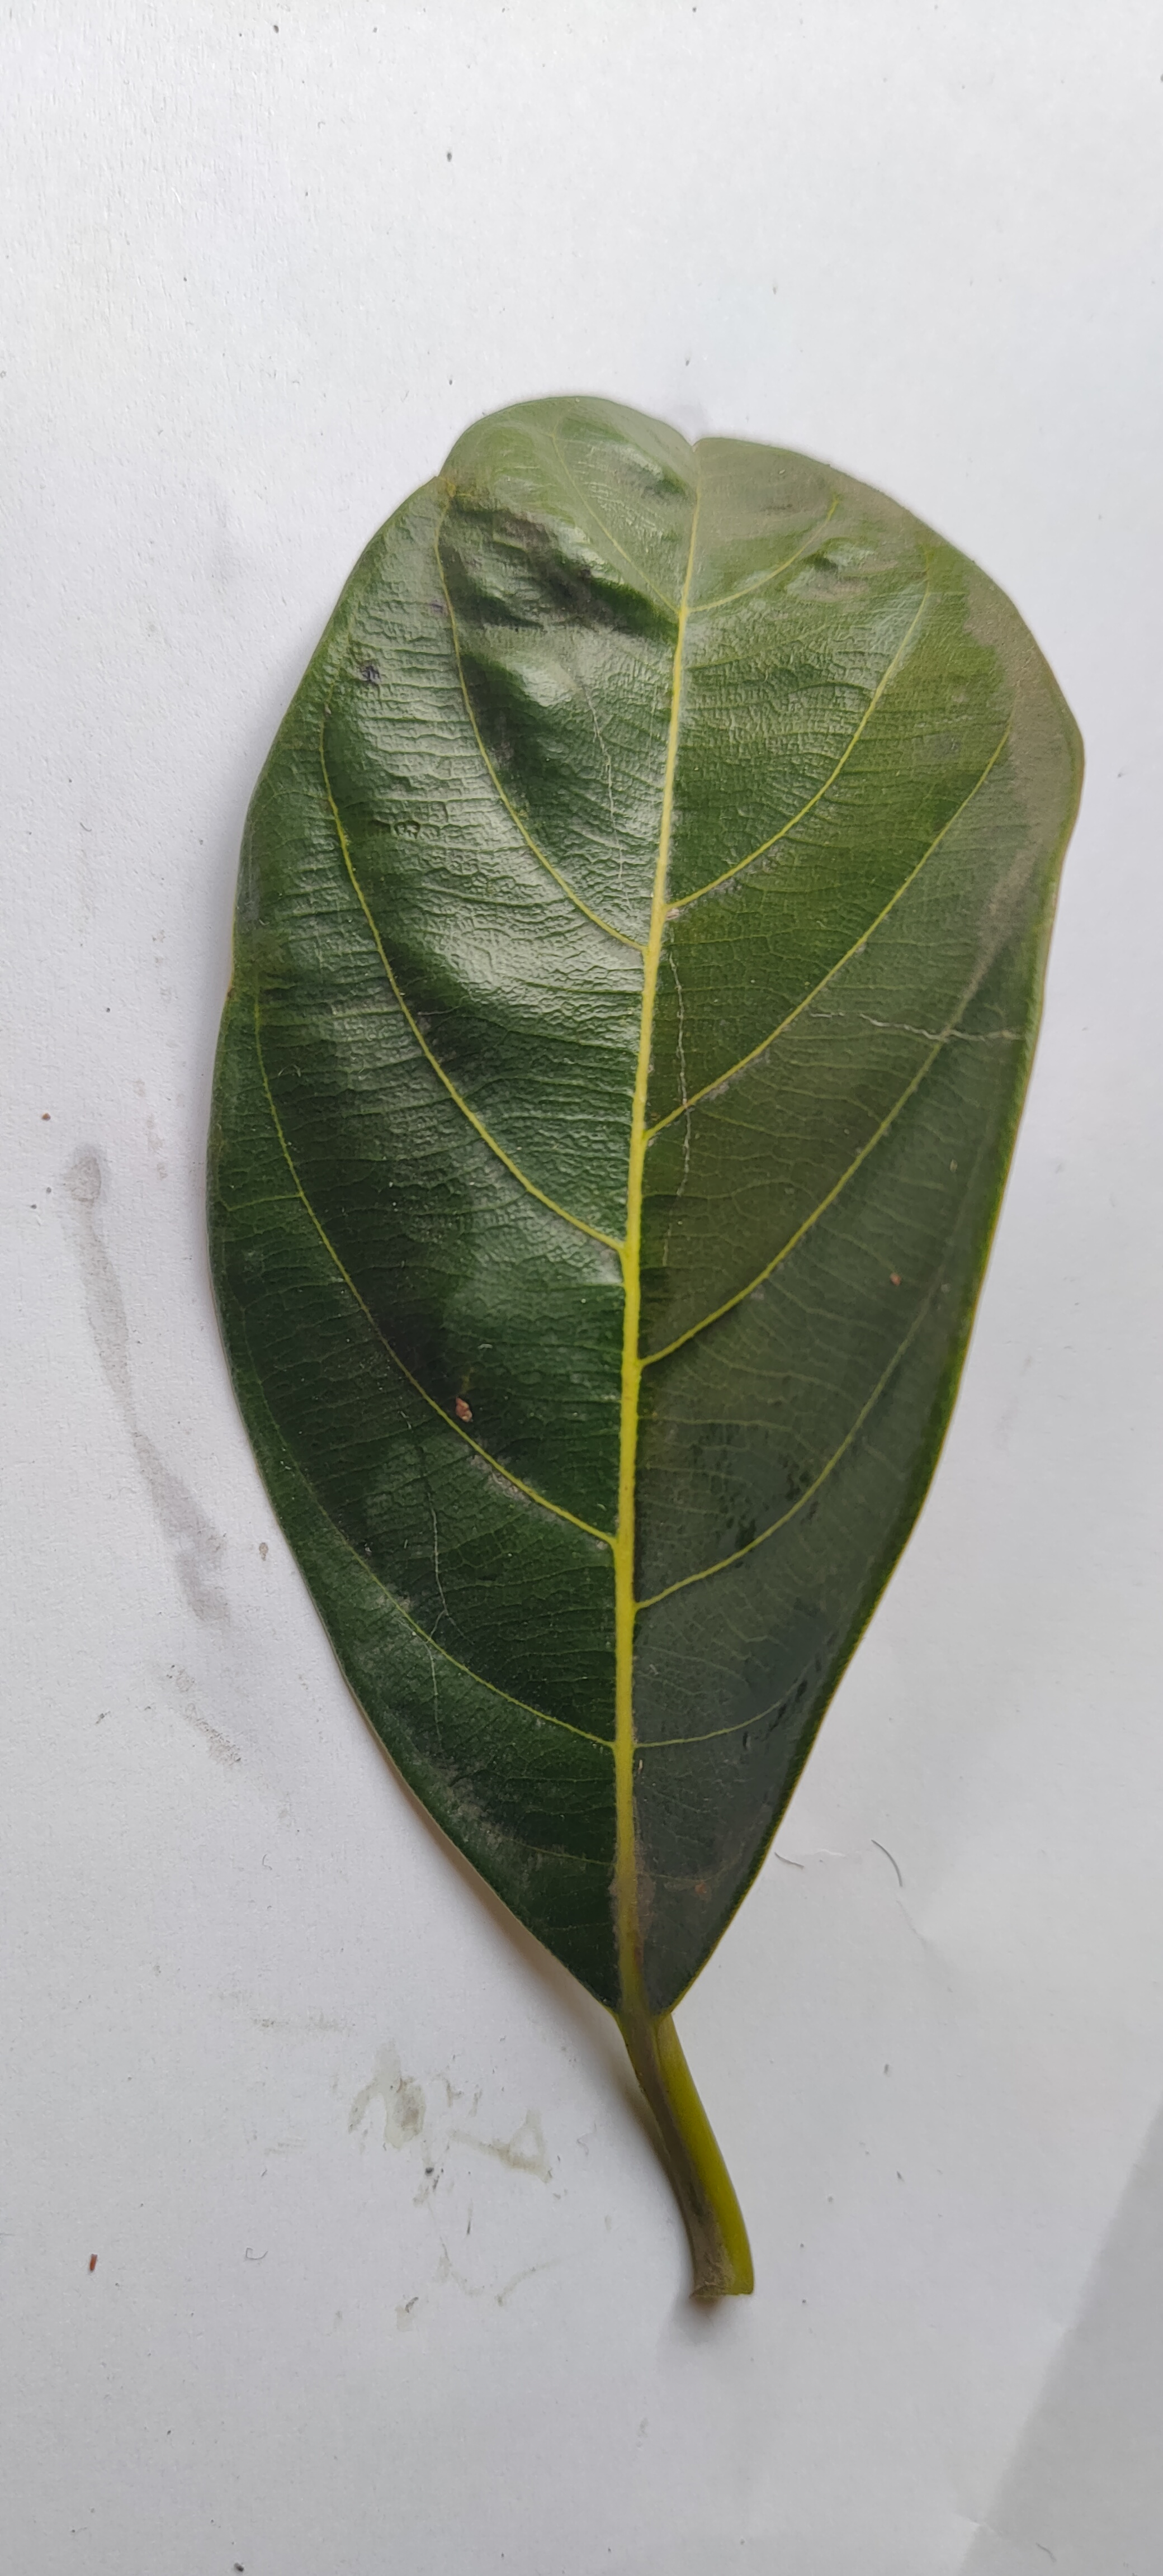
Leaf variety: Jackfruit